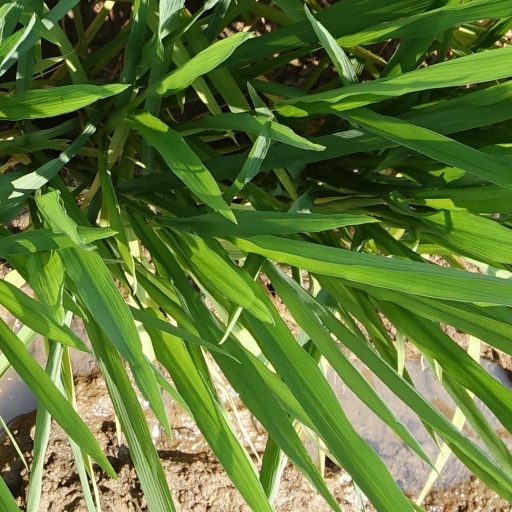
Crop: rice